Chile

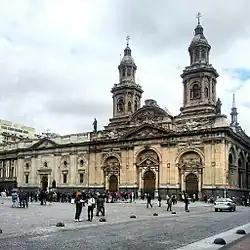
Santiago Metropolitan Cathedral, built between 1748 and 1906

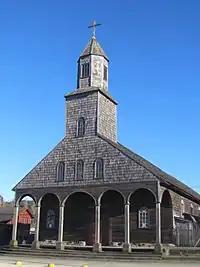
Church of Santa María de Loreto of Achao, built in the 18th century and now a UNESCO World Heritage site

Historically, the indigenous peoples in Chile observed a variety of religions before the Spanish conquest in the 16th century. During Spanish rule and the first century of Chilean independence, the Catholic Church was one of the most powerful institutions in the country. In the late 19th century, liberal policies (the so-called "Leyes laicas" or "lay laws") started to reduce the influence of the clergy and the promulgation of a new Constitution in 1925 established the separation of church and state.